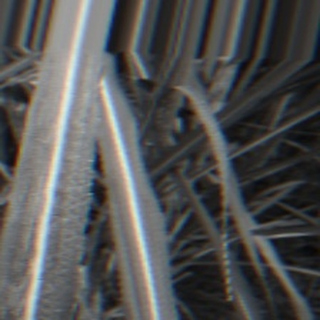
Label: sugarcane_bacterial_blight